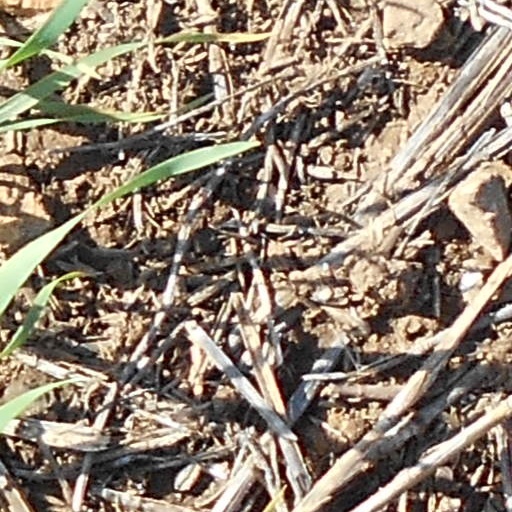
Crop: wheat